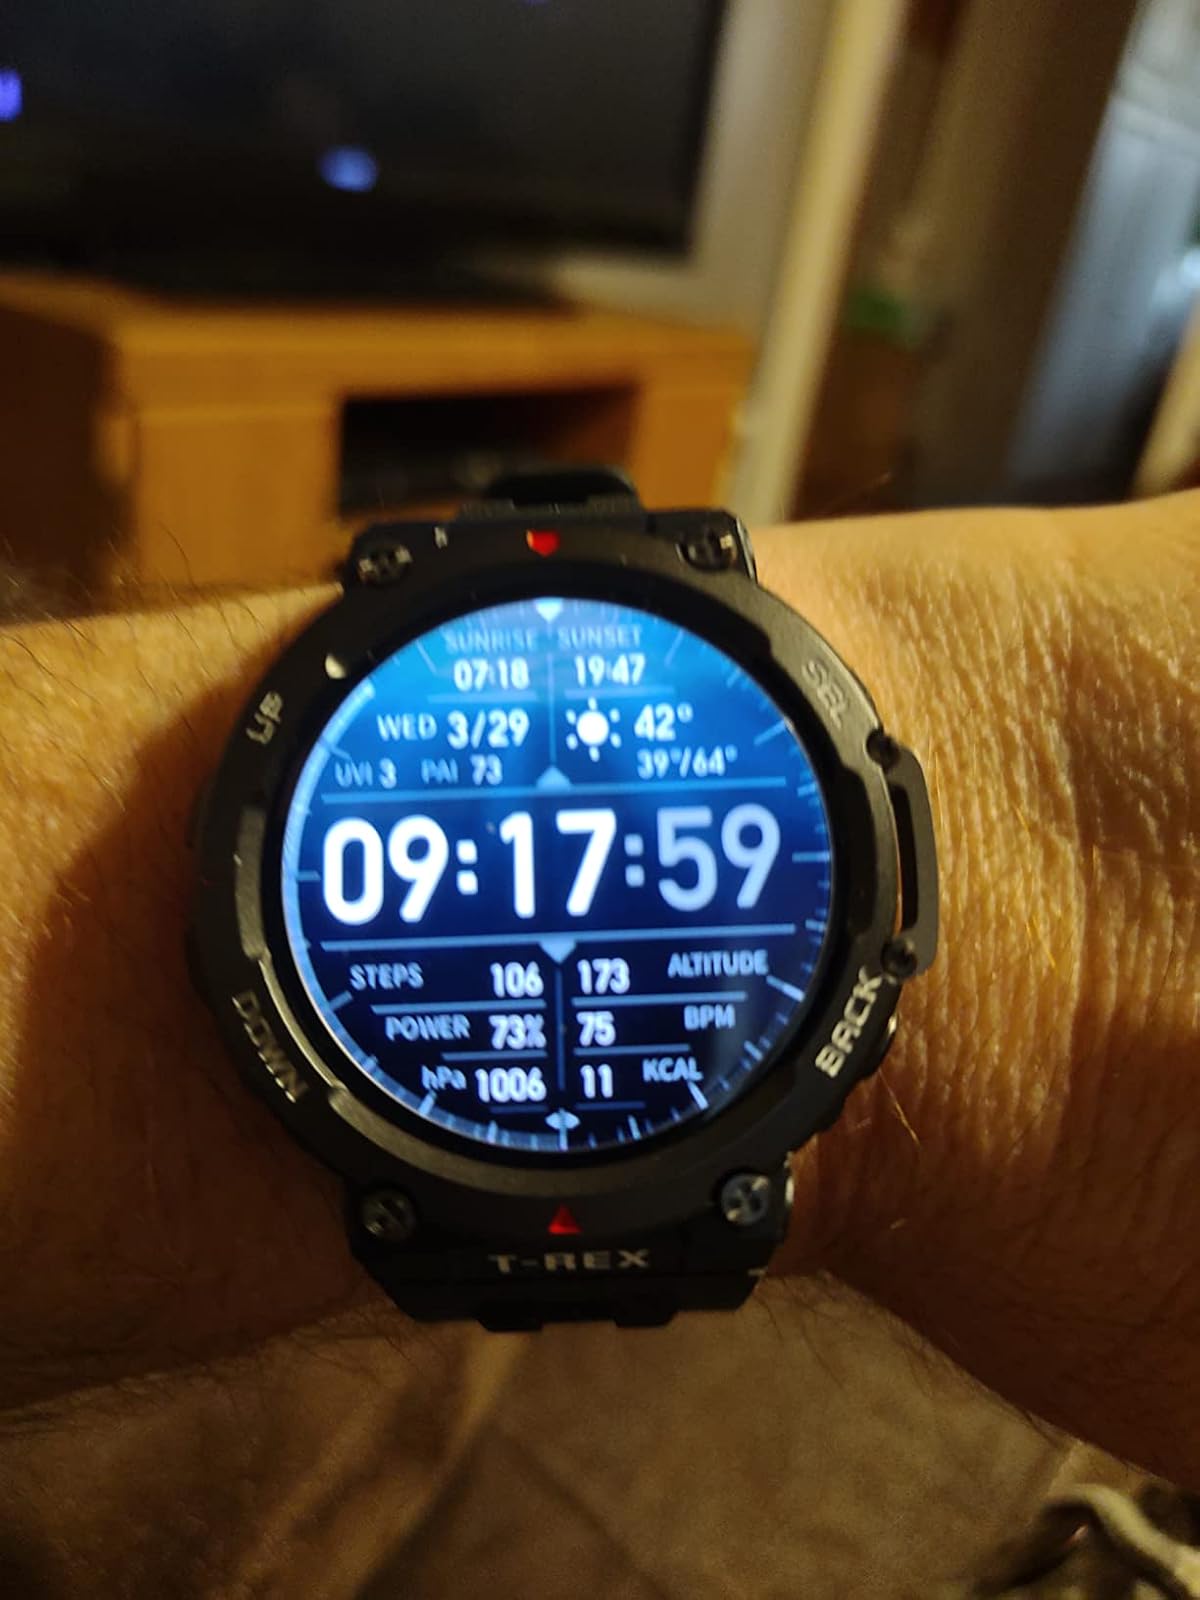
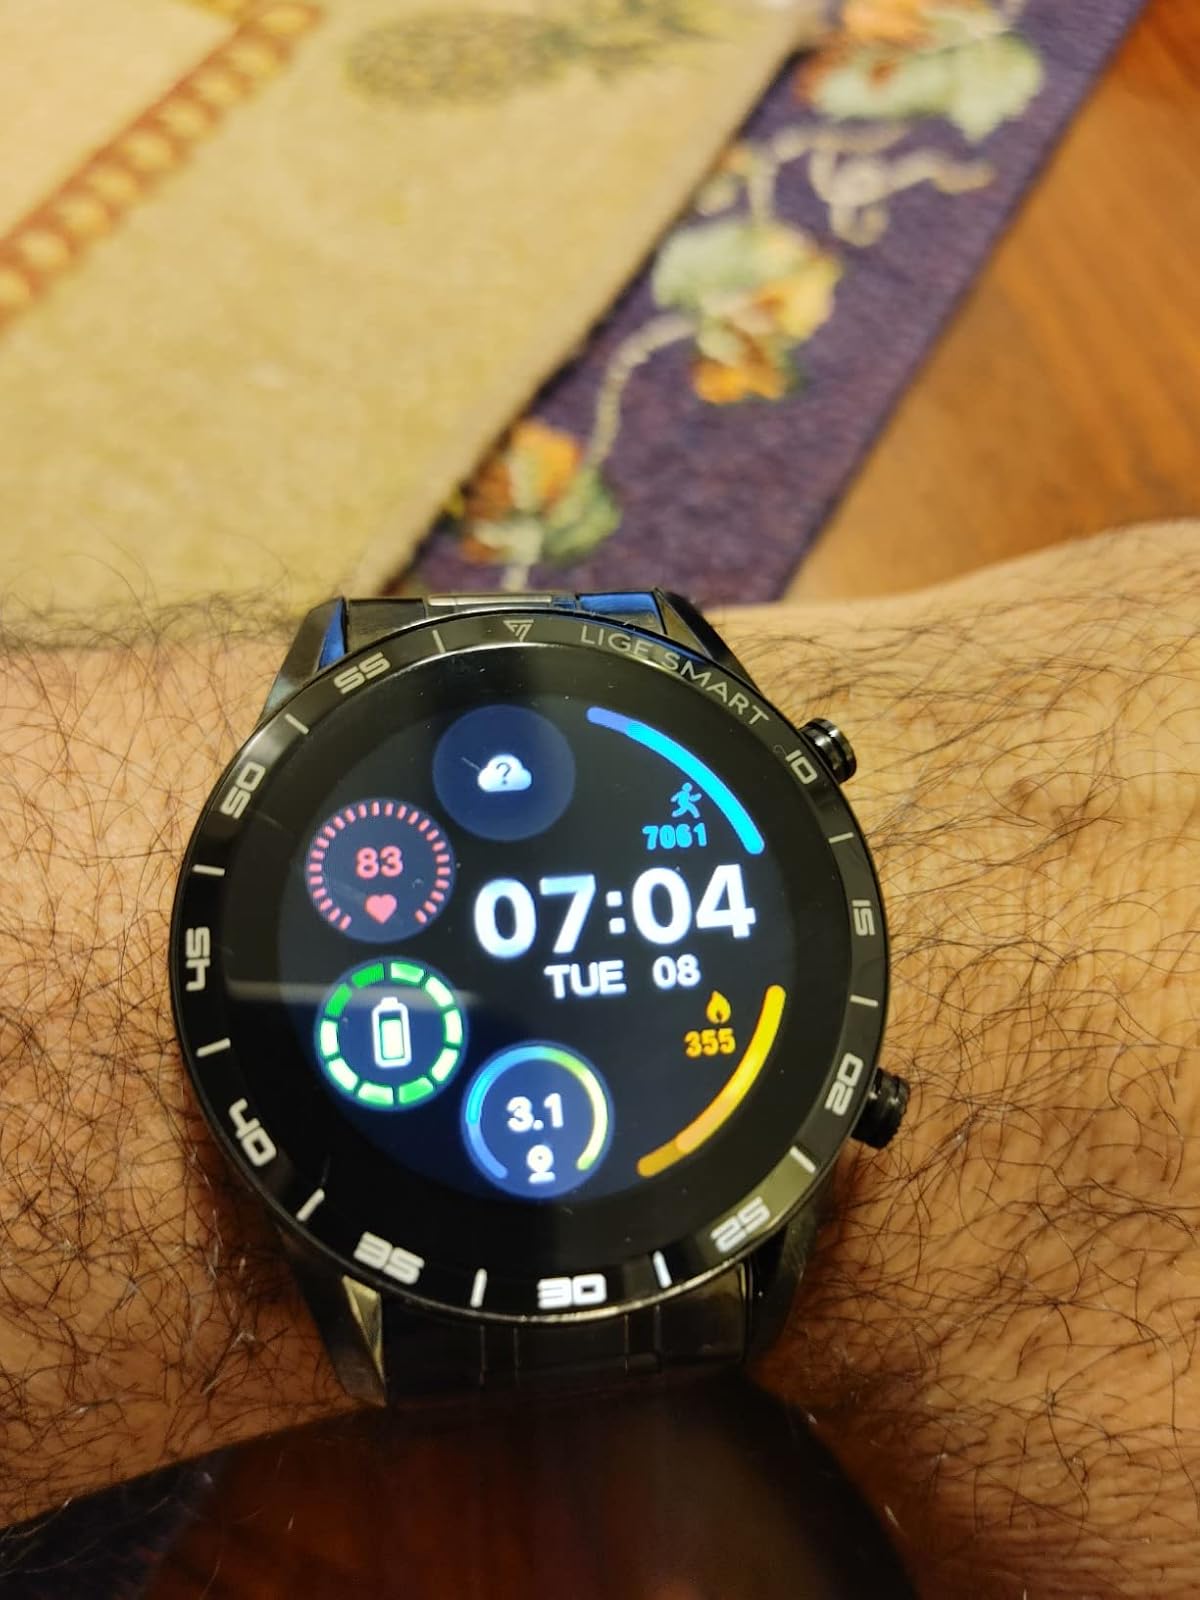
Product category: smartwatch
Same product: no